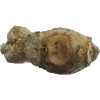
Label: Ginger Root 1